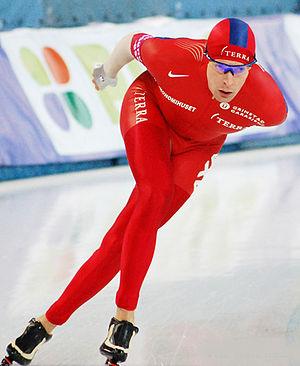
Sverre Haugli, né le 2 octobre 1982 à Jevnaker, est un patineur de vitesse norvégien.